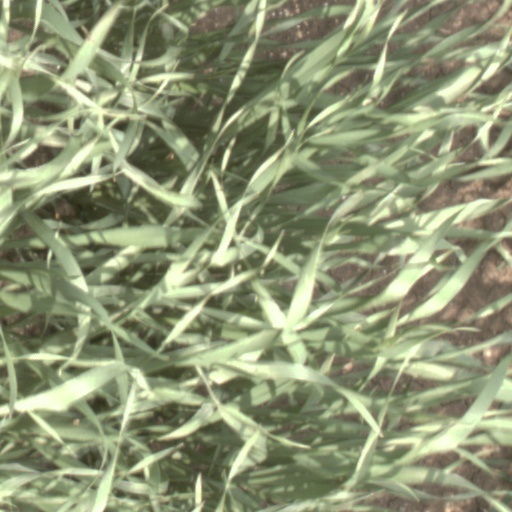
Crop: wheat